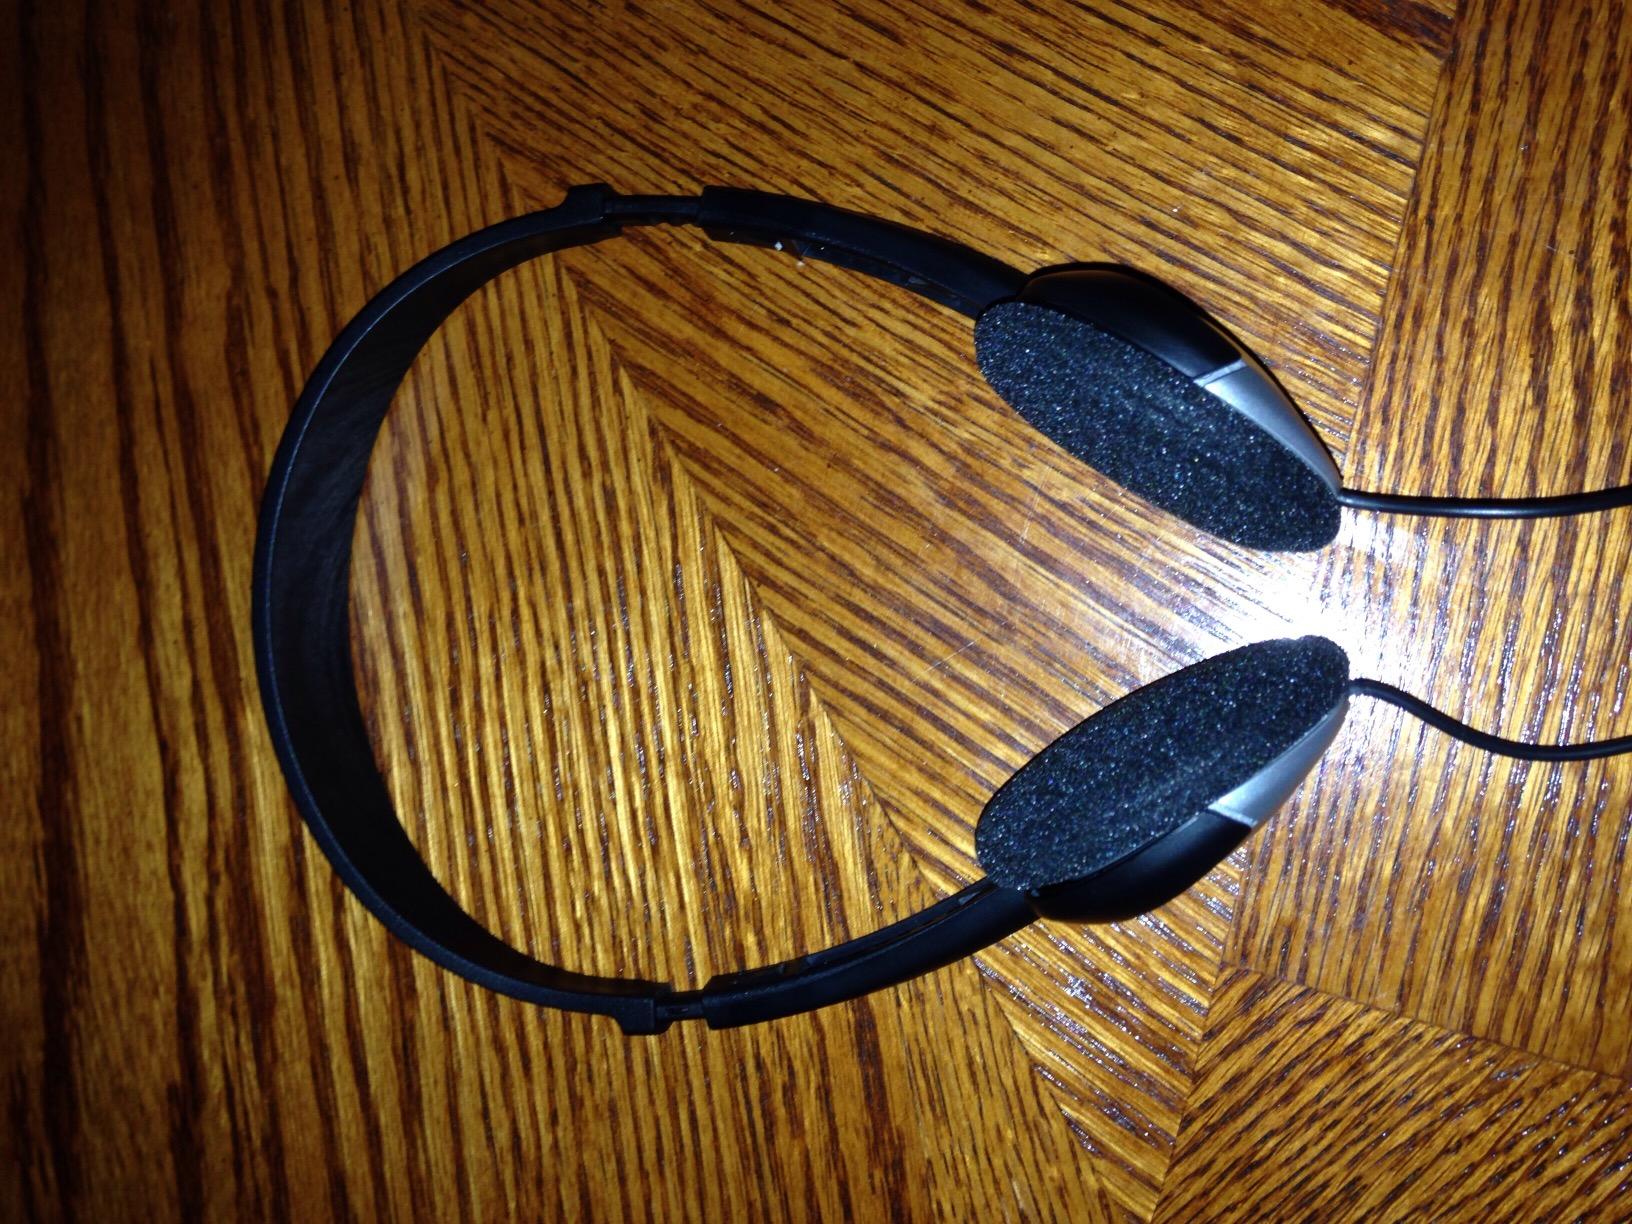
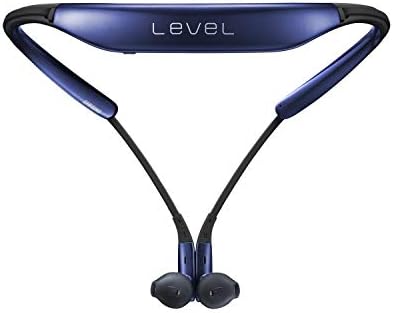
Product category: headphones
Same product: no